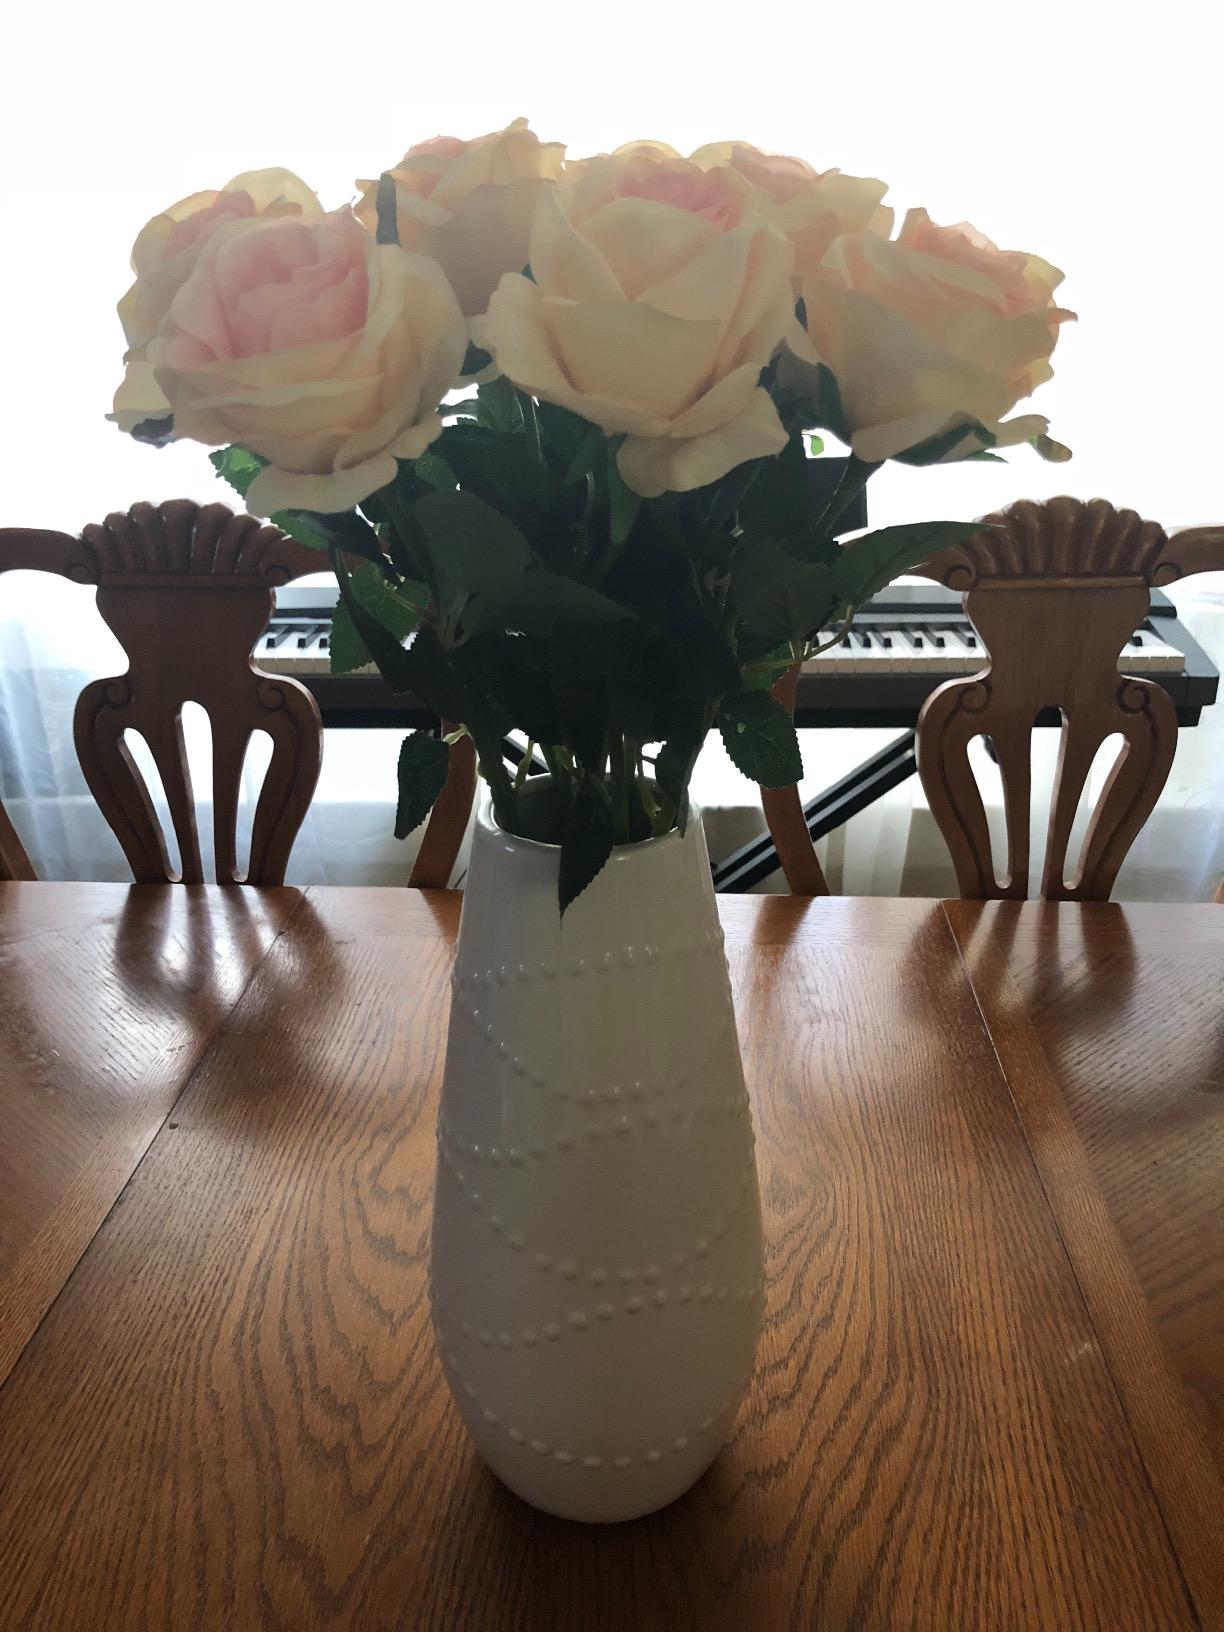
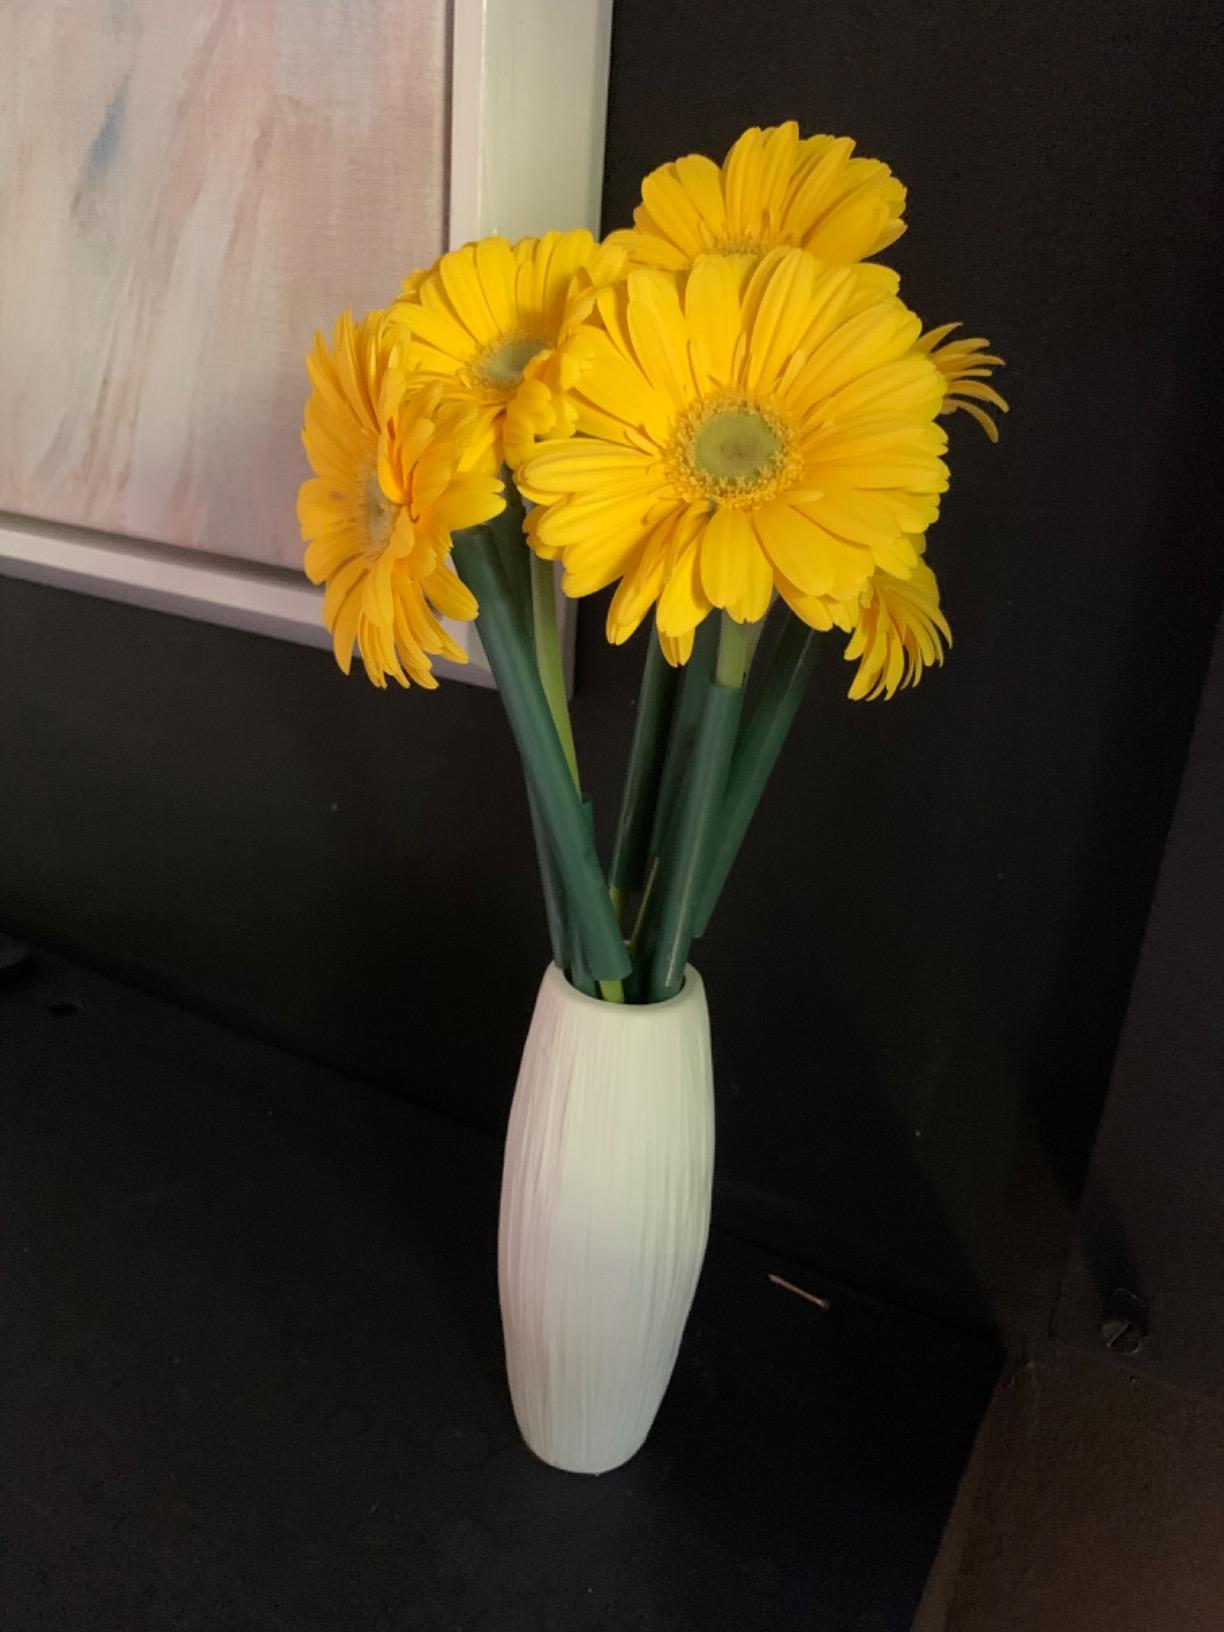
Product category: vase
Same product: no